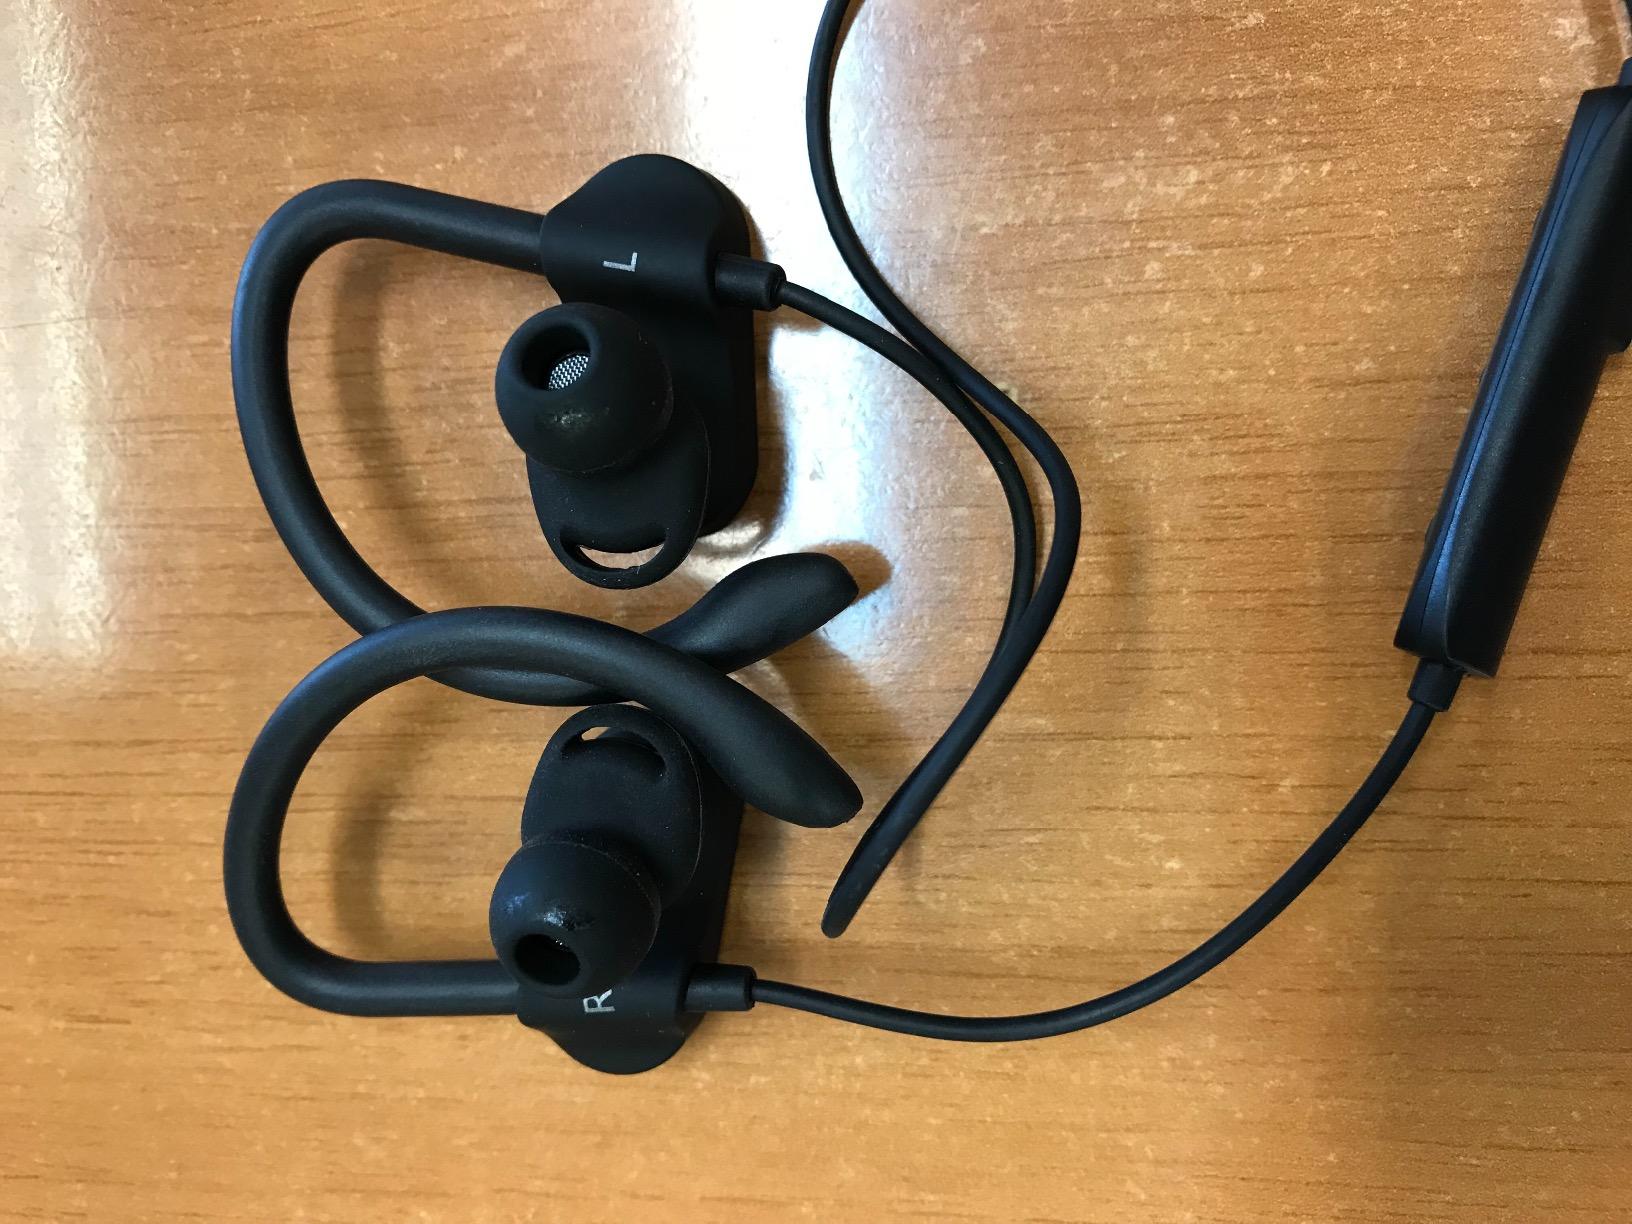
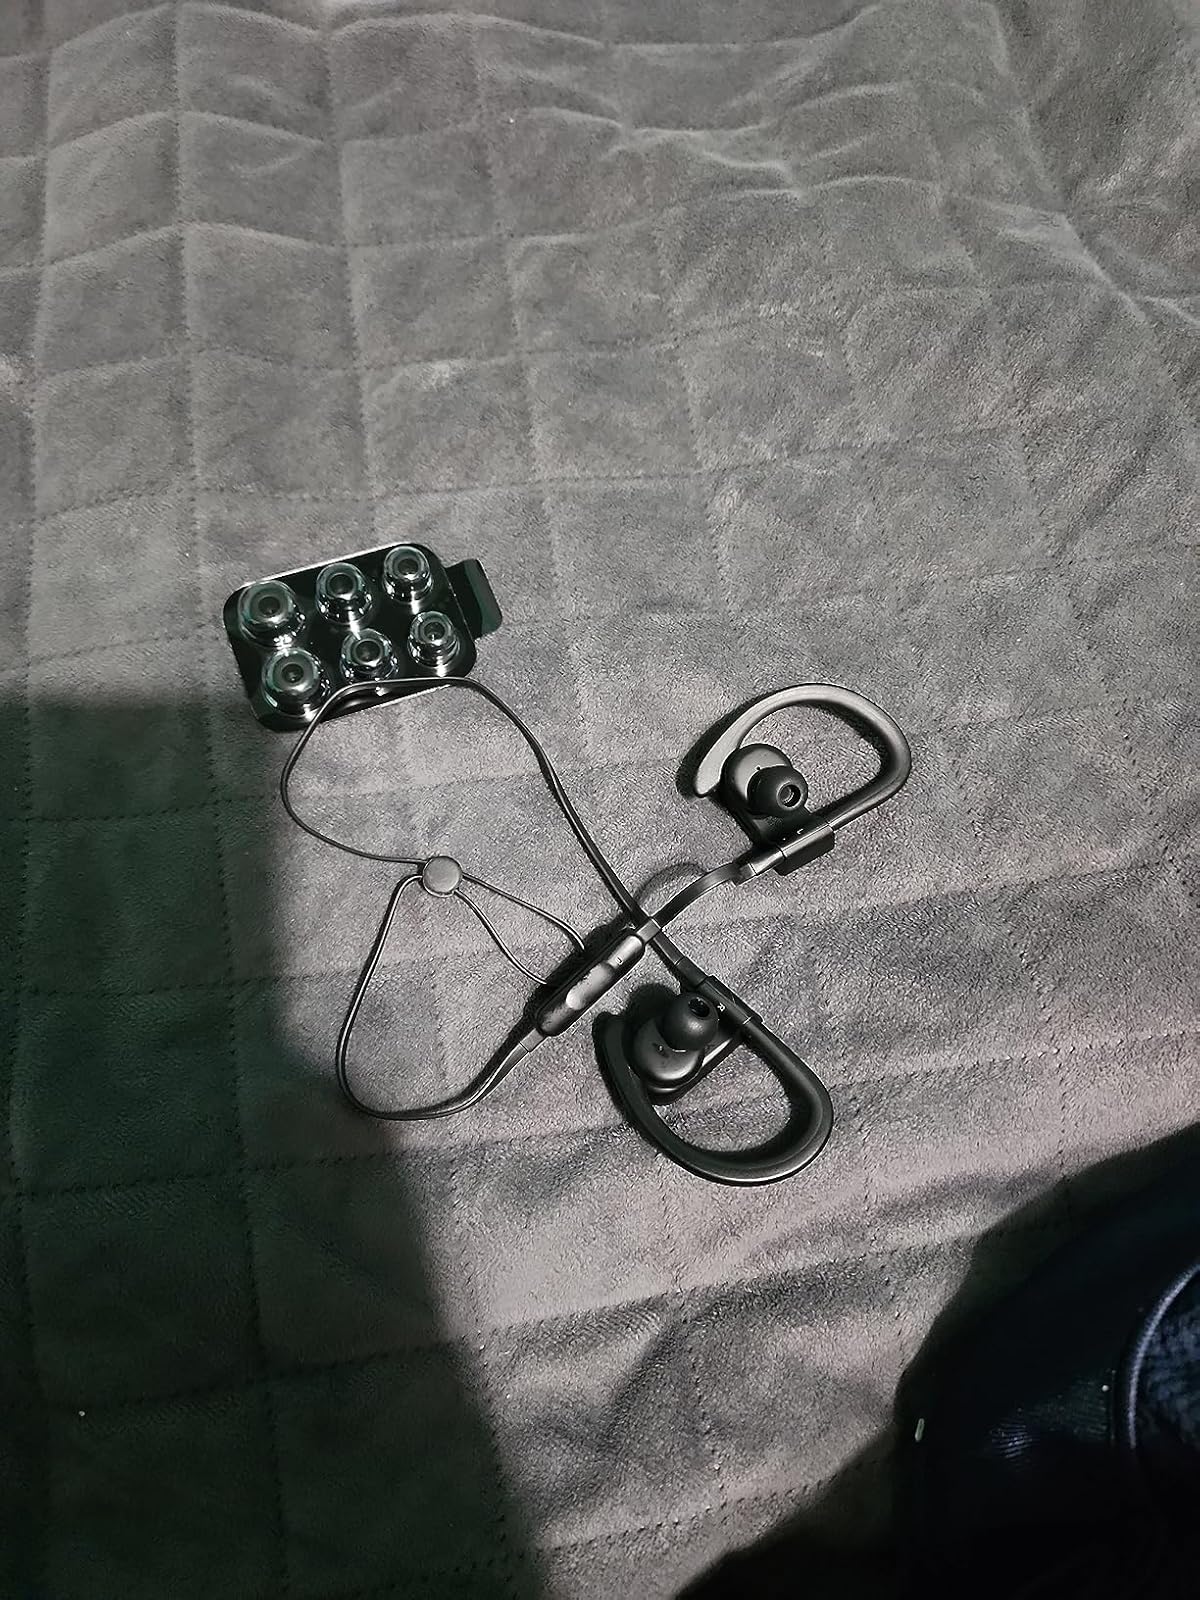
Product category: headphones
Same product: no